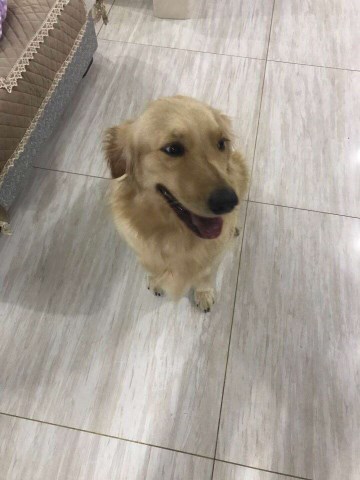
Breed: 5355-n000126-golden_retriever